Tommy Tour

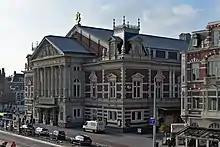
"Tommy" "world premiere" took place at the Concertgebouw in Amsterdam.

After playing a show at Tanglewood on 12 August, the band flew to New York to play a set at Woodstock. Due to a fourteen-hour delay, the band became reluctant to play and demanded their $12,500 fee. The Who were scheduled to perform the previous day, 16 August, but the festival ran late and they did not take to the stage until the early hours of the 17th. After the Who played "Pinball Wizard", Yippie founder Abbie Hoffman interrupted the show to protest the arrest of John Sinclair before getting kicked offstage by Townshend, and the sun rose almost as if on cue during "See Me, Feel Me". After returning to England, the band headlined the second Isle of Wight festival on 30 August. Though most media attention focused on Bob Dylan making his first British appearance in three years, the Who stole the show. Townshend later said, "We know that the stage act we had, with "Tommy" in it, would work under any circumstances, because it had worked many times on tour."